Xana

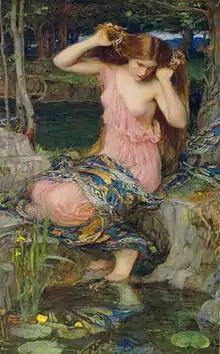
"Xana" (Lamia, John William Waterhouse, 1909).

The xana (Asturian: /ˈʃana/or [ˈɕa.na]) is a character found in Asturian mythology. Always female, she is a creature of extraordinary beauty believed to live in fountains, rivers, waterfalls, or forested regions with pure water. The origin of the Asturian word "xana" is unclear, though some scholars see it as a derivation from the Latin name for the goddess Diana. References to where the mythological xanas lived are still common in Asturian toponyms. They also appear in Eastern Galician and Cantabrian mythology (Anjanas).